Christopher Pettiet

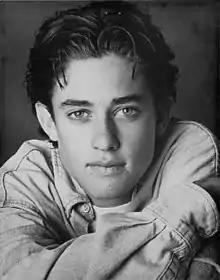

Christopher Lee Pettiet (February 12, 1976 – April 12, 2000) was an American television and film actor best known for his role as Jesse James in the Western TV series "The Young Riders" and as Zach Crandell in the cult comedy film "Don't Tell Mom the Babysitter's Dead" (1991).